Tamil Nadu

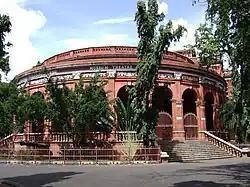
Government Museum in Chennai, the second oldest museum in India

Rice is the diet staple and is served with "sambar", "rasam", and "poriyal" as a part of a Tamil meal. Coconut and spices are used extensively in Tamil cuisine. The region has a rich cuisine involving both traditional non-vegetarian and vegetarian dishes made of rice, legumes, and lentils with its distinct aroma and flavour achieved by the blending of flavourings and spices. The traditional way of eating a meal involves being seated on the floor, having the food served on a banana leaf, and using clean fingers of the right hand to take the food into the mouth. After the meal, the fingers are washed; the easily degradable banana leaf is discarded or becomes fodder for cattle. Eating on banana leaves is a custom thousands of years old, imparts a unique flavor to the food, and is considered healthy. "Idli", "dosa", "uthappam", "pongal", and "paniyaram" are popular breakfast dishes in Tamil Nadu. Palani Panchamirtham, Ooty varkey, Kovilpatti Kadalai Mittai, Manapparai Murukku and Srivilliputhur Palkova are unique foods that have been recognised as Geographical Indications.